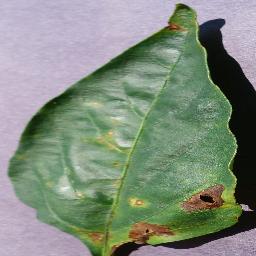
Label: Pepper,_bell___Bacterial_spot